Isola di Fondra

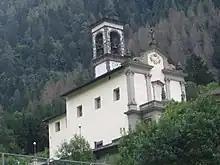
Trabuchello church

Isola di Fondra (Bergamasque: ) is a "comune" (municipality) in the Province of Bergamo in the Italian region of Lombardy, located about northeast of Milan and about north of Bergamo. It is formed by three hamlets, Fondra, Pusdosso and Trabuchello.